Chocolate wattled bat

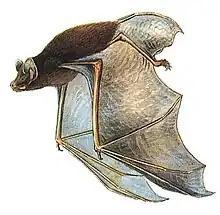
Painting of the species by Neville W. Cayley

The species is often found in the country's southern urban environments. They are one of several locally common bats within the city of Canberra, noted for its seasonal feast of bogong moths that are drawn toward the Parliament House. "C. morio" is also found in Tasmania and in its capital Hobart, one of the small number of species to occur in the state. In Tasmania, they roost in the hollows of large eucalypts and other trees as caves are unsuitable for bats in the colder climate; it is assumed they also occupy the many old buildings. They are the first bats to rouse after hibernation and can feed without competition from other species for several weeks. The city of Adelaide, South Australia, contains extensive parkland that this bat, with around a dozen other species, use for foraging and roosts; they are often observed hunting with other bats around street lights. In Perth, Western Australia, the bat is found adjacent to the city centre at Kings Park, they are also found at the cave systems to the south in the Leeuwin-Naturaliste National Park. "Chalinolobus morio" abide in caves, sometimes buildings, but more commonly in tree hollows; the old-growth forest that provides suitable hollows for the species is greatly reduced in the southwest region.